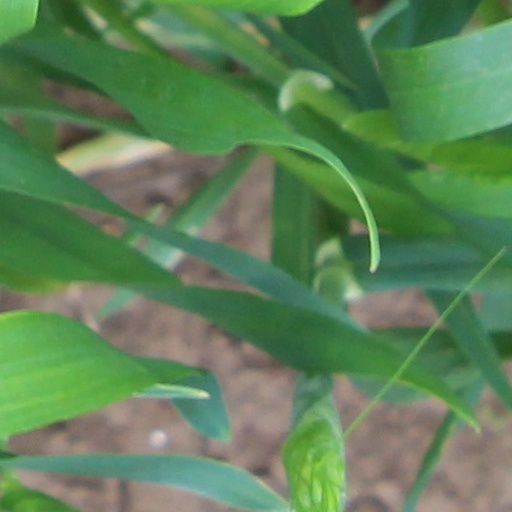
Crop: wheat